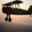
Label: airplane